Shelby (film)

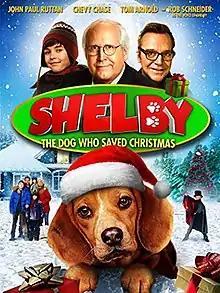
Film poster

Shelby is a 2014 Canadian Christmas comedy film directed by Brian K. Roberts and starring John Paul Ruttan, Chevy Chase, Tom Arnold and Rob Schneider as the voice of the titular dog.